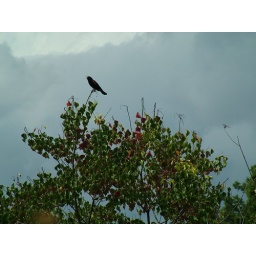
Red-winged Blackbird (Agelaius phoeniceus) [I think] sitting on a tree in Blackwater Conservation Area near Baton Rouge, LA